WSFS (FM)

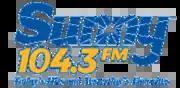
"Sunny 104.3" logo used until 2012.

1992 brought the first major format adjustment in station history, becoming soft adult contemporary "Sunny 104.3"; the change was made in order to attract a younger audience than the aging listenership its beautiful music programming attracted. Three years later, the station was bought by OmniAmerica Group, which promptly merged with Citicasters At this time, the station recovered from a brief slide to fourth place by hiring away Kevin Kitchens and Jennifer Ross, who had been the morning hosts at WRMF. Within months, Chancellor Broadcasting, which resulted from the merger, had a deal to trade its three West Palm Beach radio stations to American Radio Systems in exchange for a station in California and $33 million. The next year, CBS bought the entire American Radio Systems group in a $2.6 billion transaction; however, WEAT AM was sold off to Clear Channel by way of Paxson Communications. Kitchens and Ross remained the station's morning duo until the former died on February 3, 1999, of a heart attack at the age of 39; hours earlier, he had discussed a procedure that was to have been performed on him later that morning on the air.